Meteorite fall

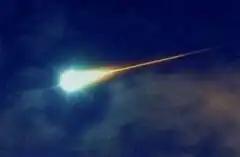
Witnessed bolide

A meteorite fall, also called an observed fall, is a meteorite collected after its fall from outer space, that was also observed by people or automated devices. Any other meteorite is called a "find". There are more than 1,300 documented falls listed in widely used databases, most of which have specimens in modern collections. , the Meteoritical Bulletin Database had 1372 confirmed falls.